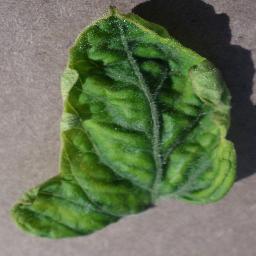
Label: Tomato___Tomato_Yellow_Leaf_Curl_Virus